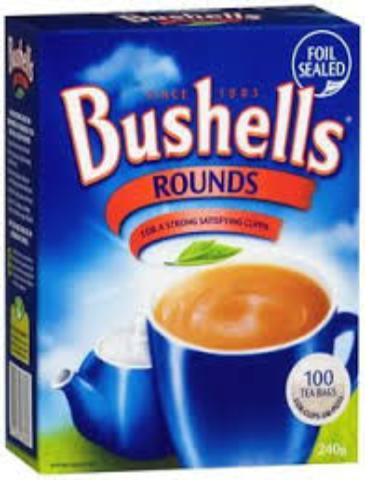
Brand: Bushells
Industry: Food